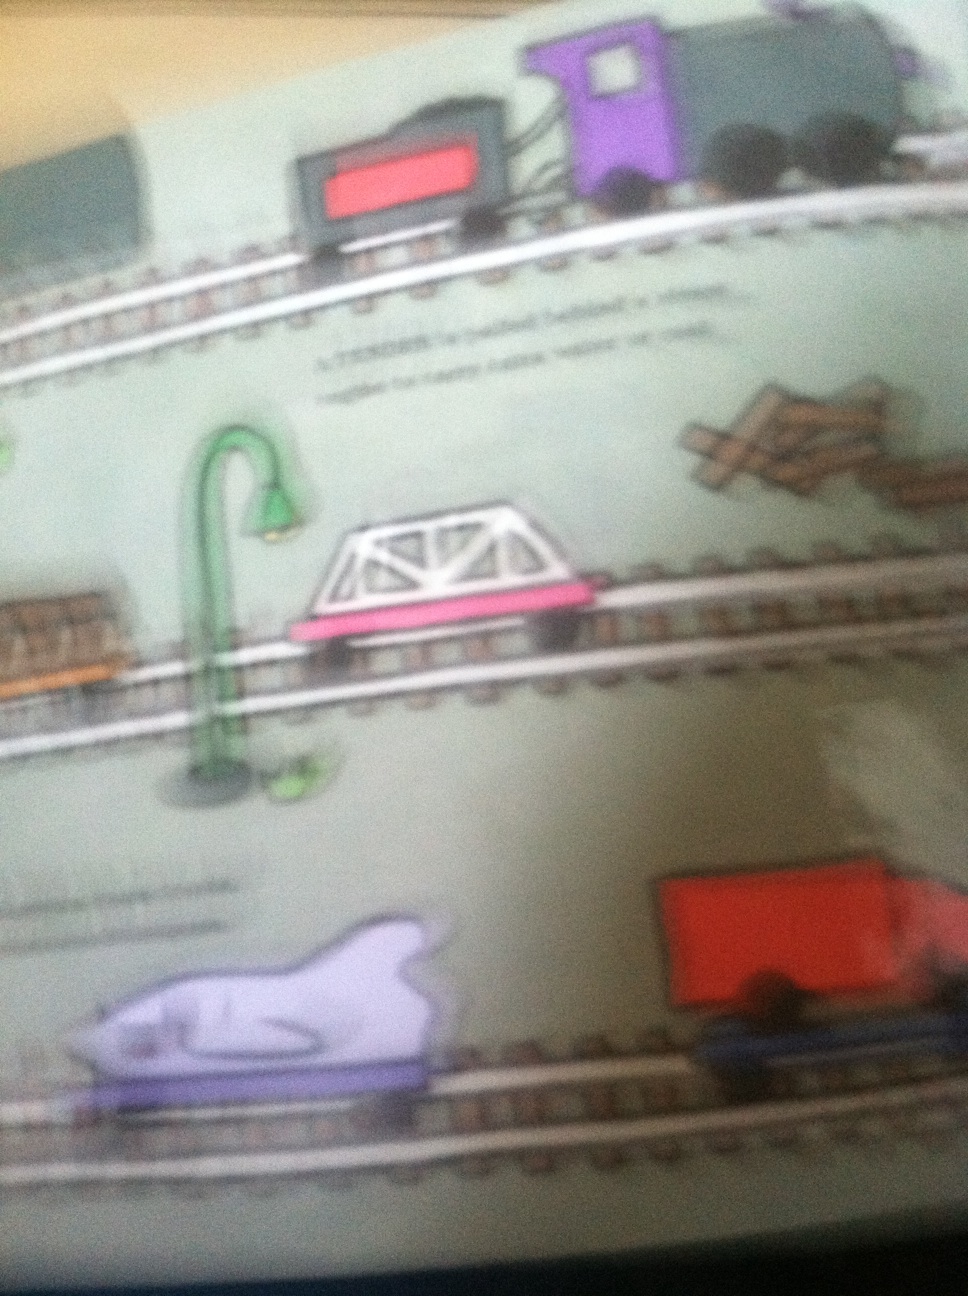Question: What does this page say?
Answer: unanswerable